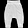
Label: Trouser